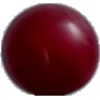
Label: Cherry Wax Red 1